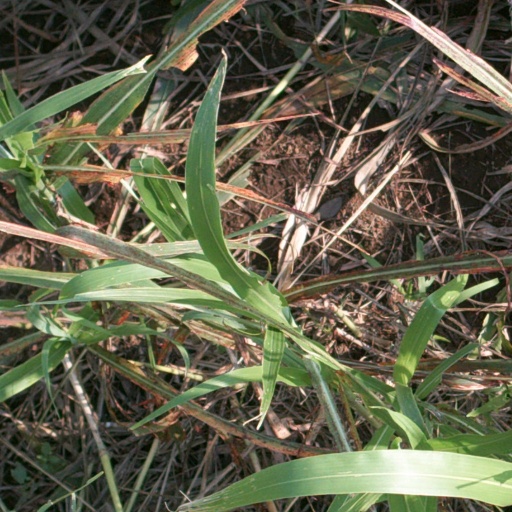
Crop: sorghum